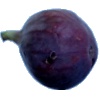
Label: Fig 1